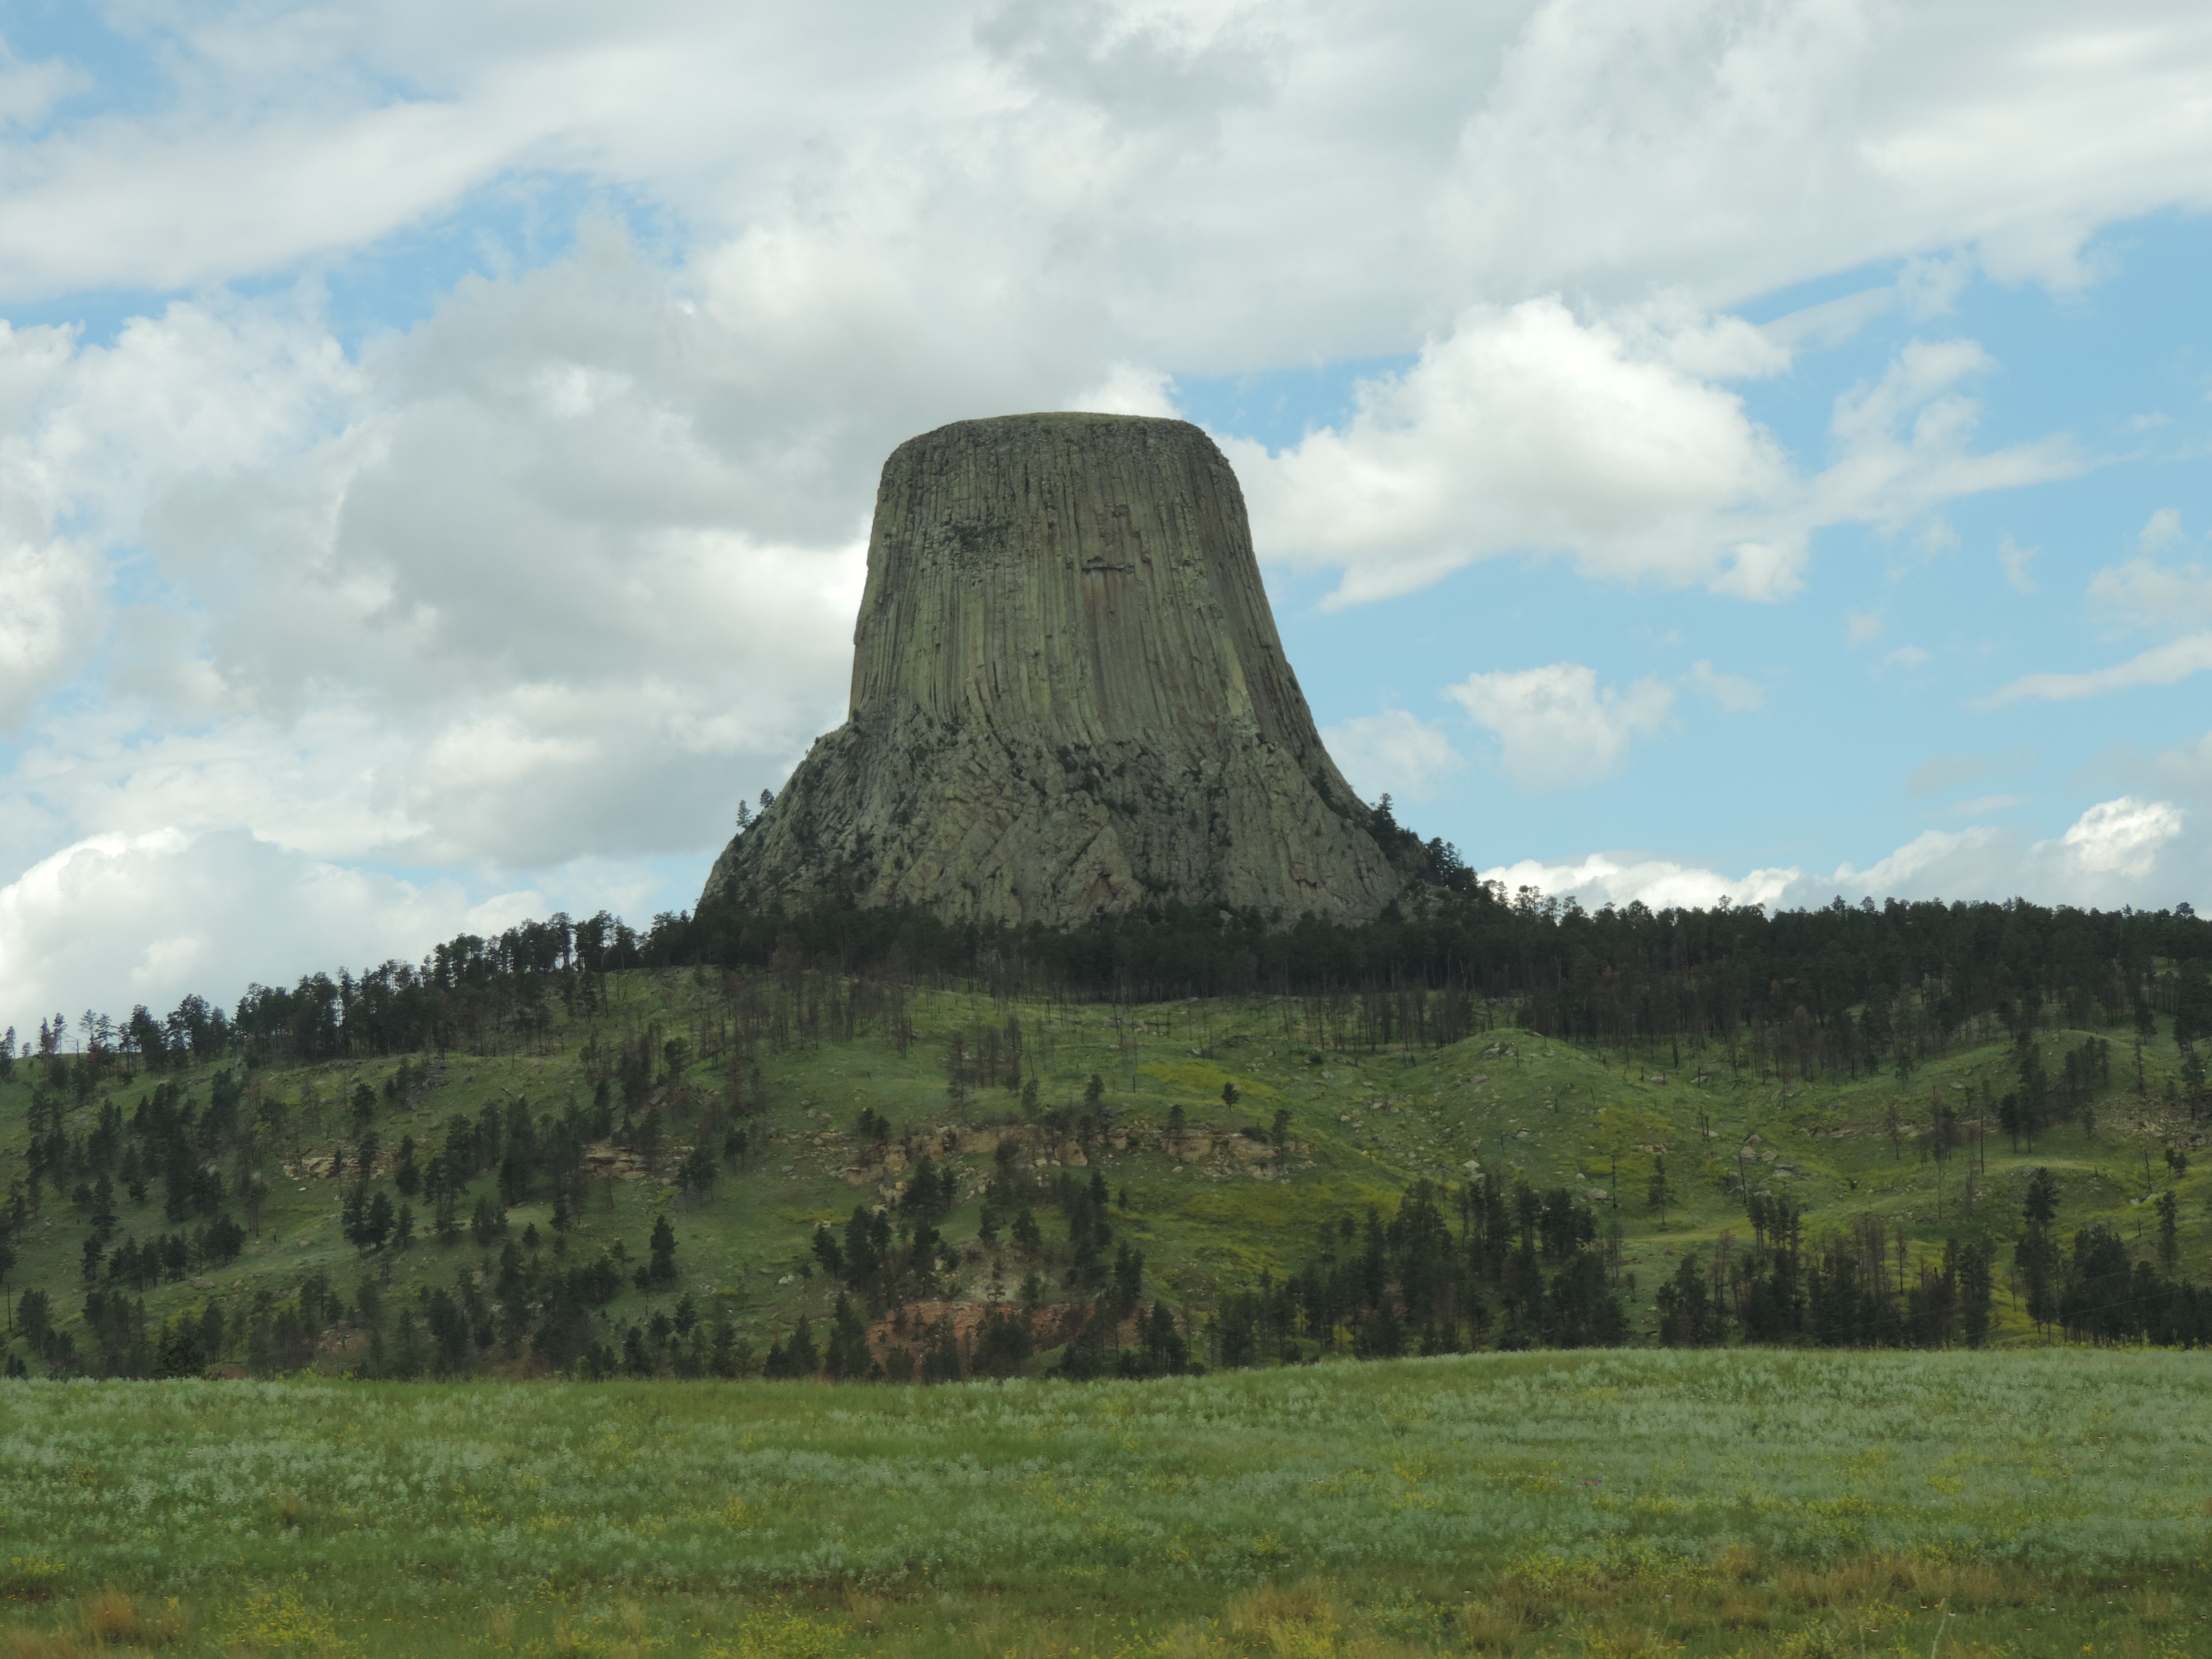
landscape, tree, rock, mountain, meadow, hill, monument, plain, ruins, badlands, plateau, ecosystem, butte, mound, rural area